List of awards and nominations received by Sanjay Dutt

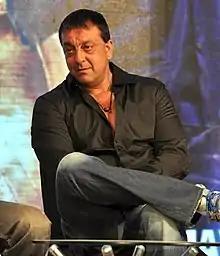
Dutt at the movie Department's promotional event

Sanjay Balraj Dutt (born 29 July 1959) is a popular Indian film actor and producer known for his work in Hindi cinema (Bollywood). The son of veteran Hindi film actors Sunil Dutt and Nargis Dutt, he made his acting debut in "Rocky" (1981) and has since appeared in more than 187 Hindi films. Although Dutt has been a lead actor in genres ranging from romance to comedy, he has been most popular in the roles of gangsters, thugs and police officers in the drama and action genres. The Indian media and audiences alike refer to him as "Deadly Dutt" for his portrayals of such characters.